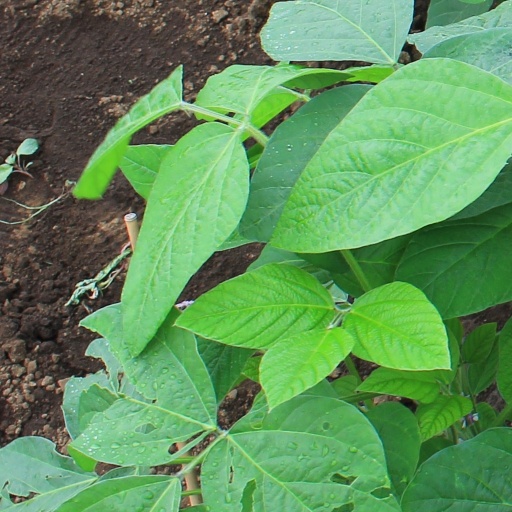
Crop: soybean